Aethirree

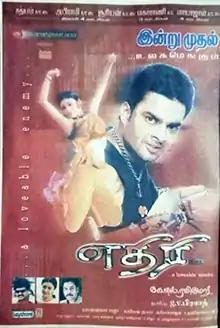
Poster

Aethirree (alternatively spelt Ethiri) is a 2004 Indian Tamil-language action comedy film directed by K. S. Ravikumar. The film starred Madhavan, Sadha, Vivek, Kanika, Rahman, Delhi Ganesh and FEFSI Vijayan in pivotal roles, and had a musical score composed by Yuvan Shankar Raja. It was released on 23 April 2004. In 2007, the film went on to be remade in Telugu as "State Rowdy".